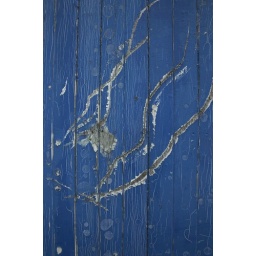
Scratches on the side of a container at the construction site of the water tower in Hamburg's Schanzenpark.